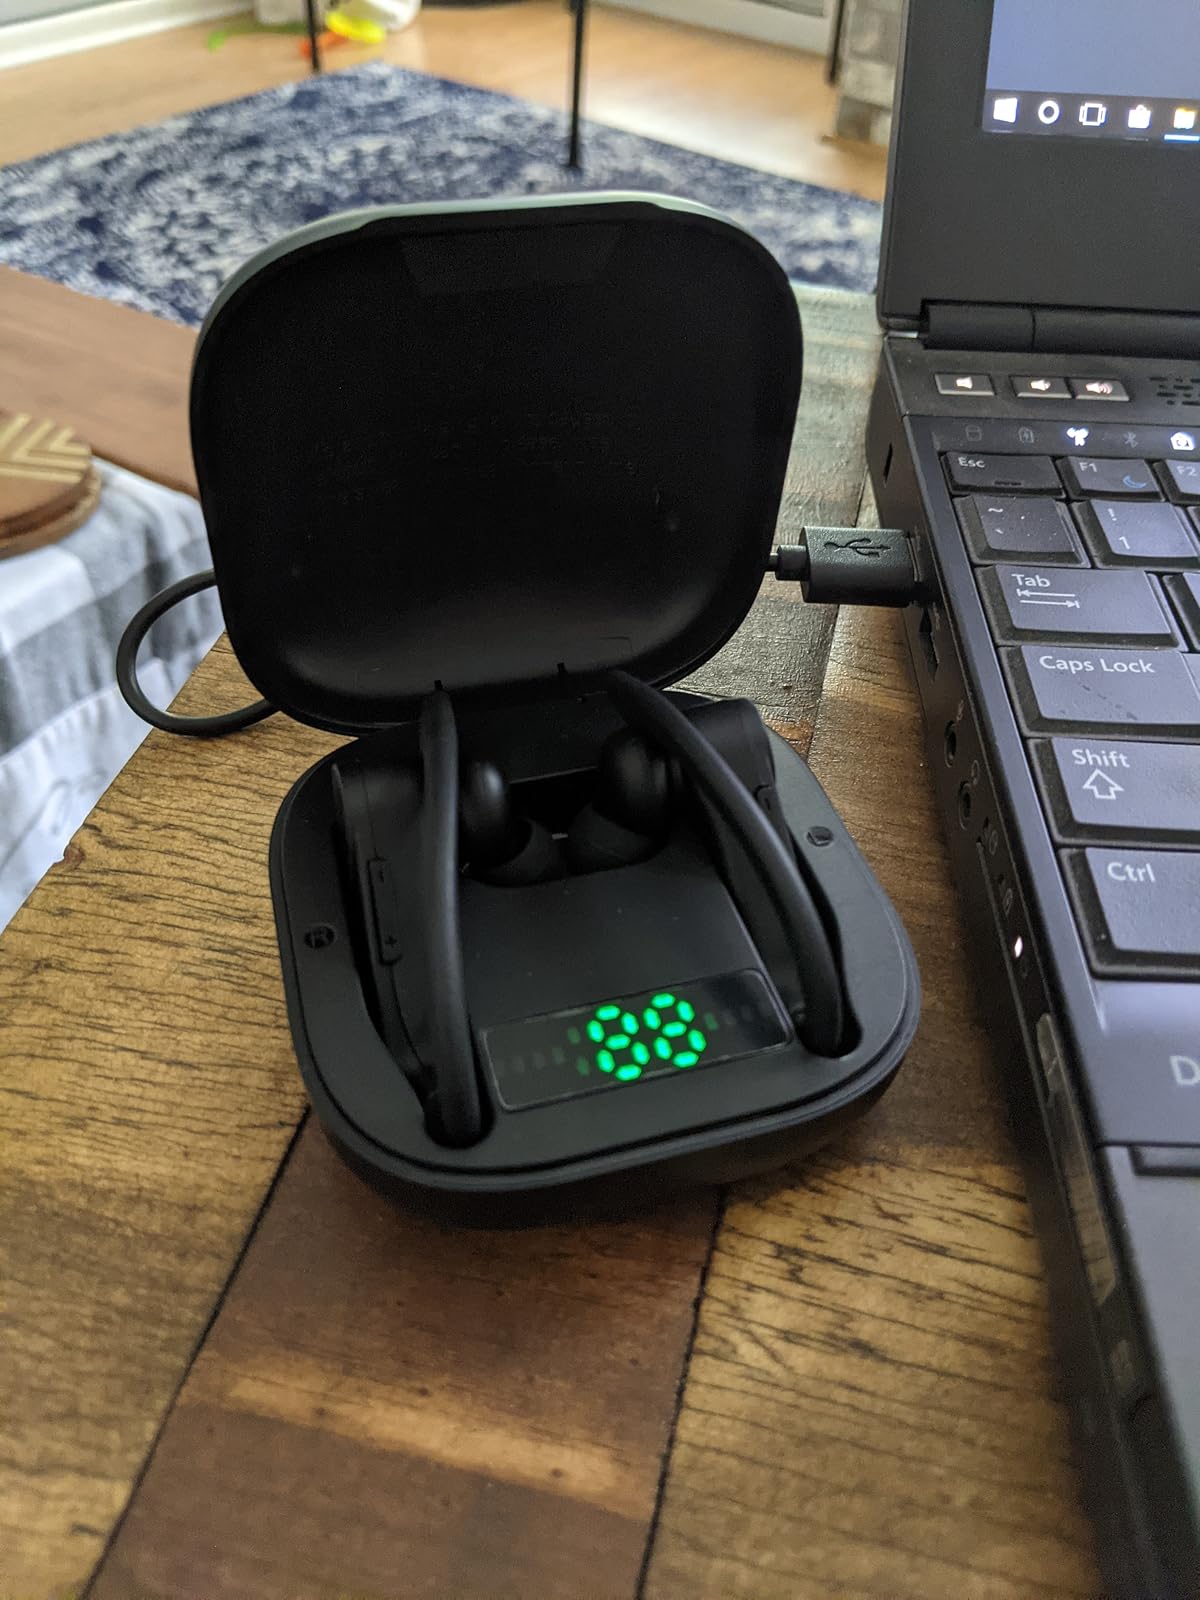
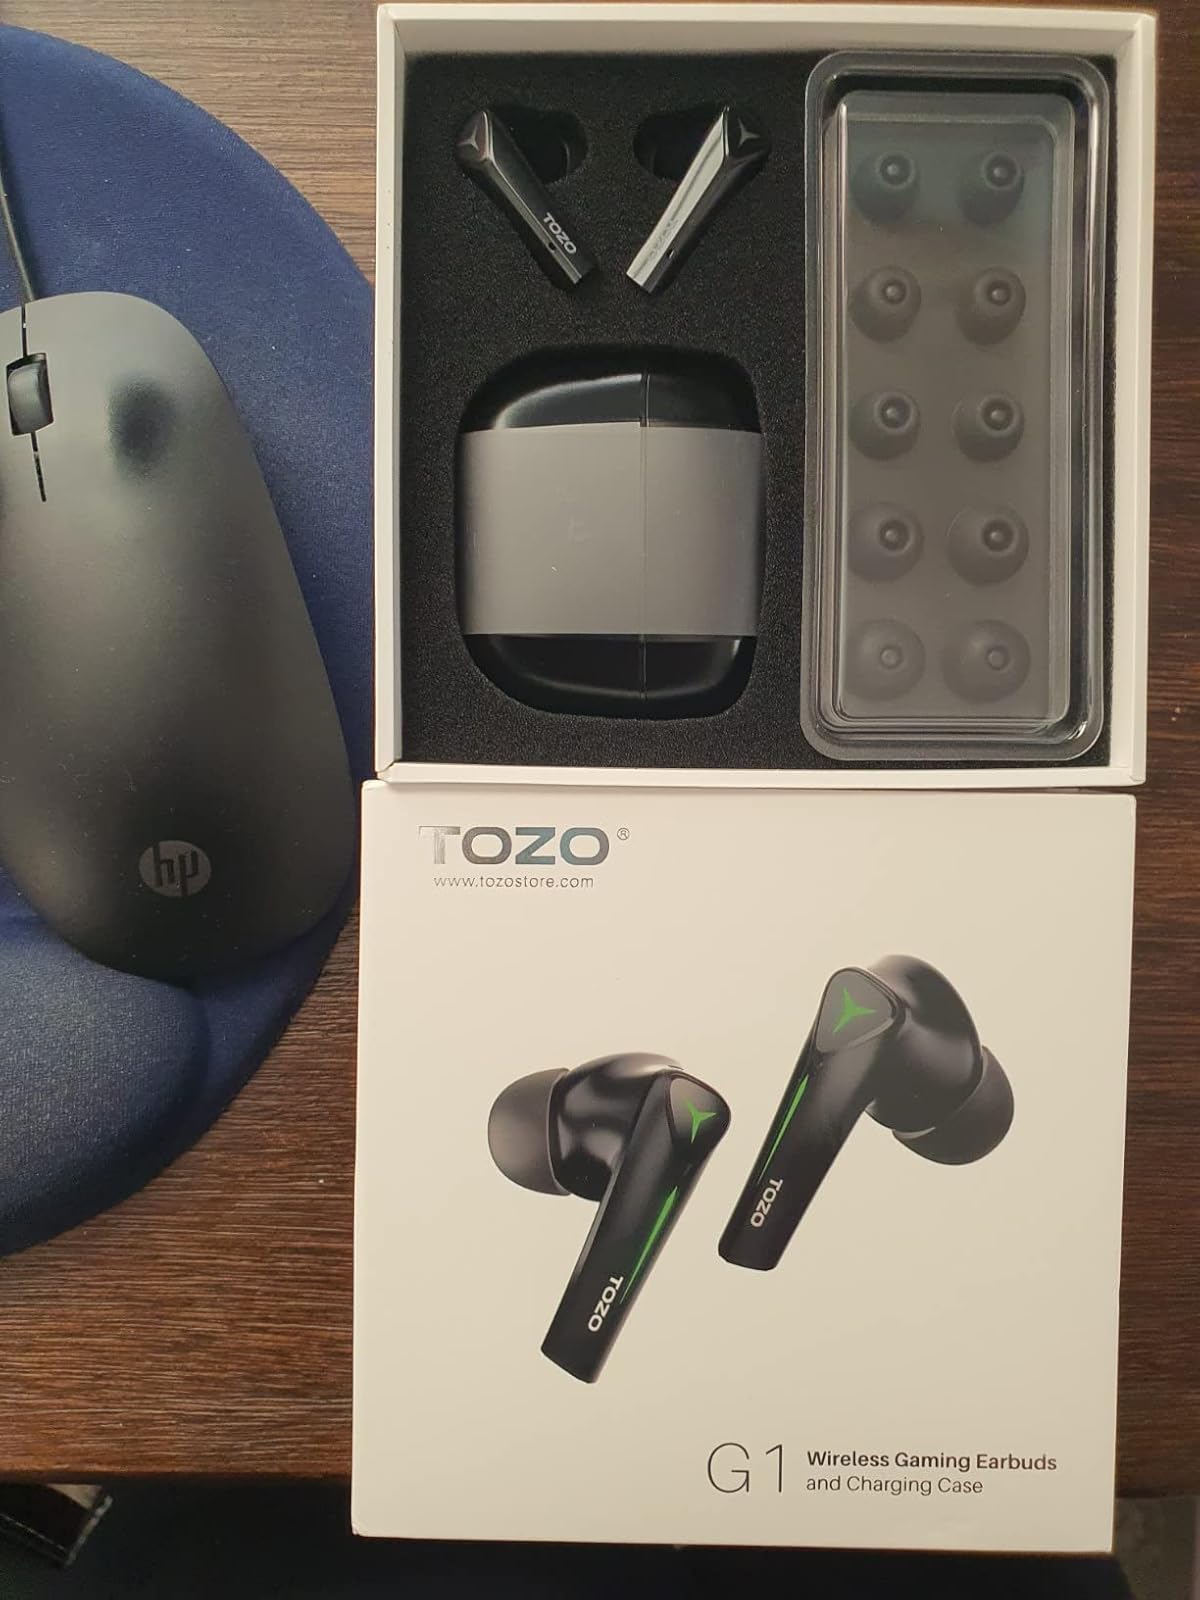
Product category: earbuds
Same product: no